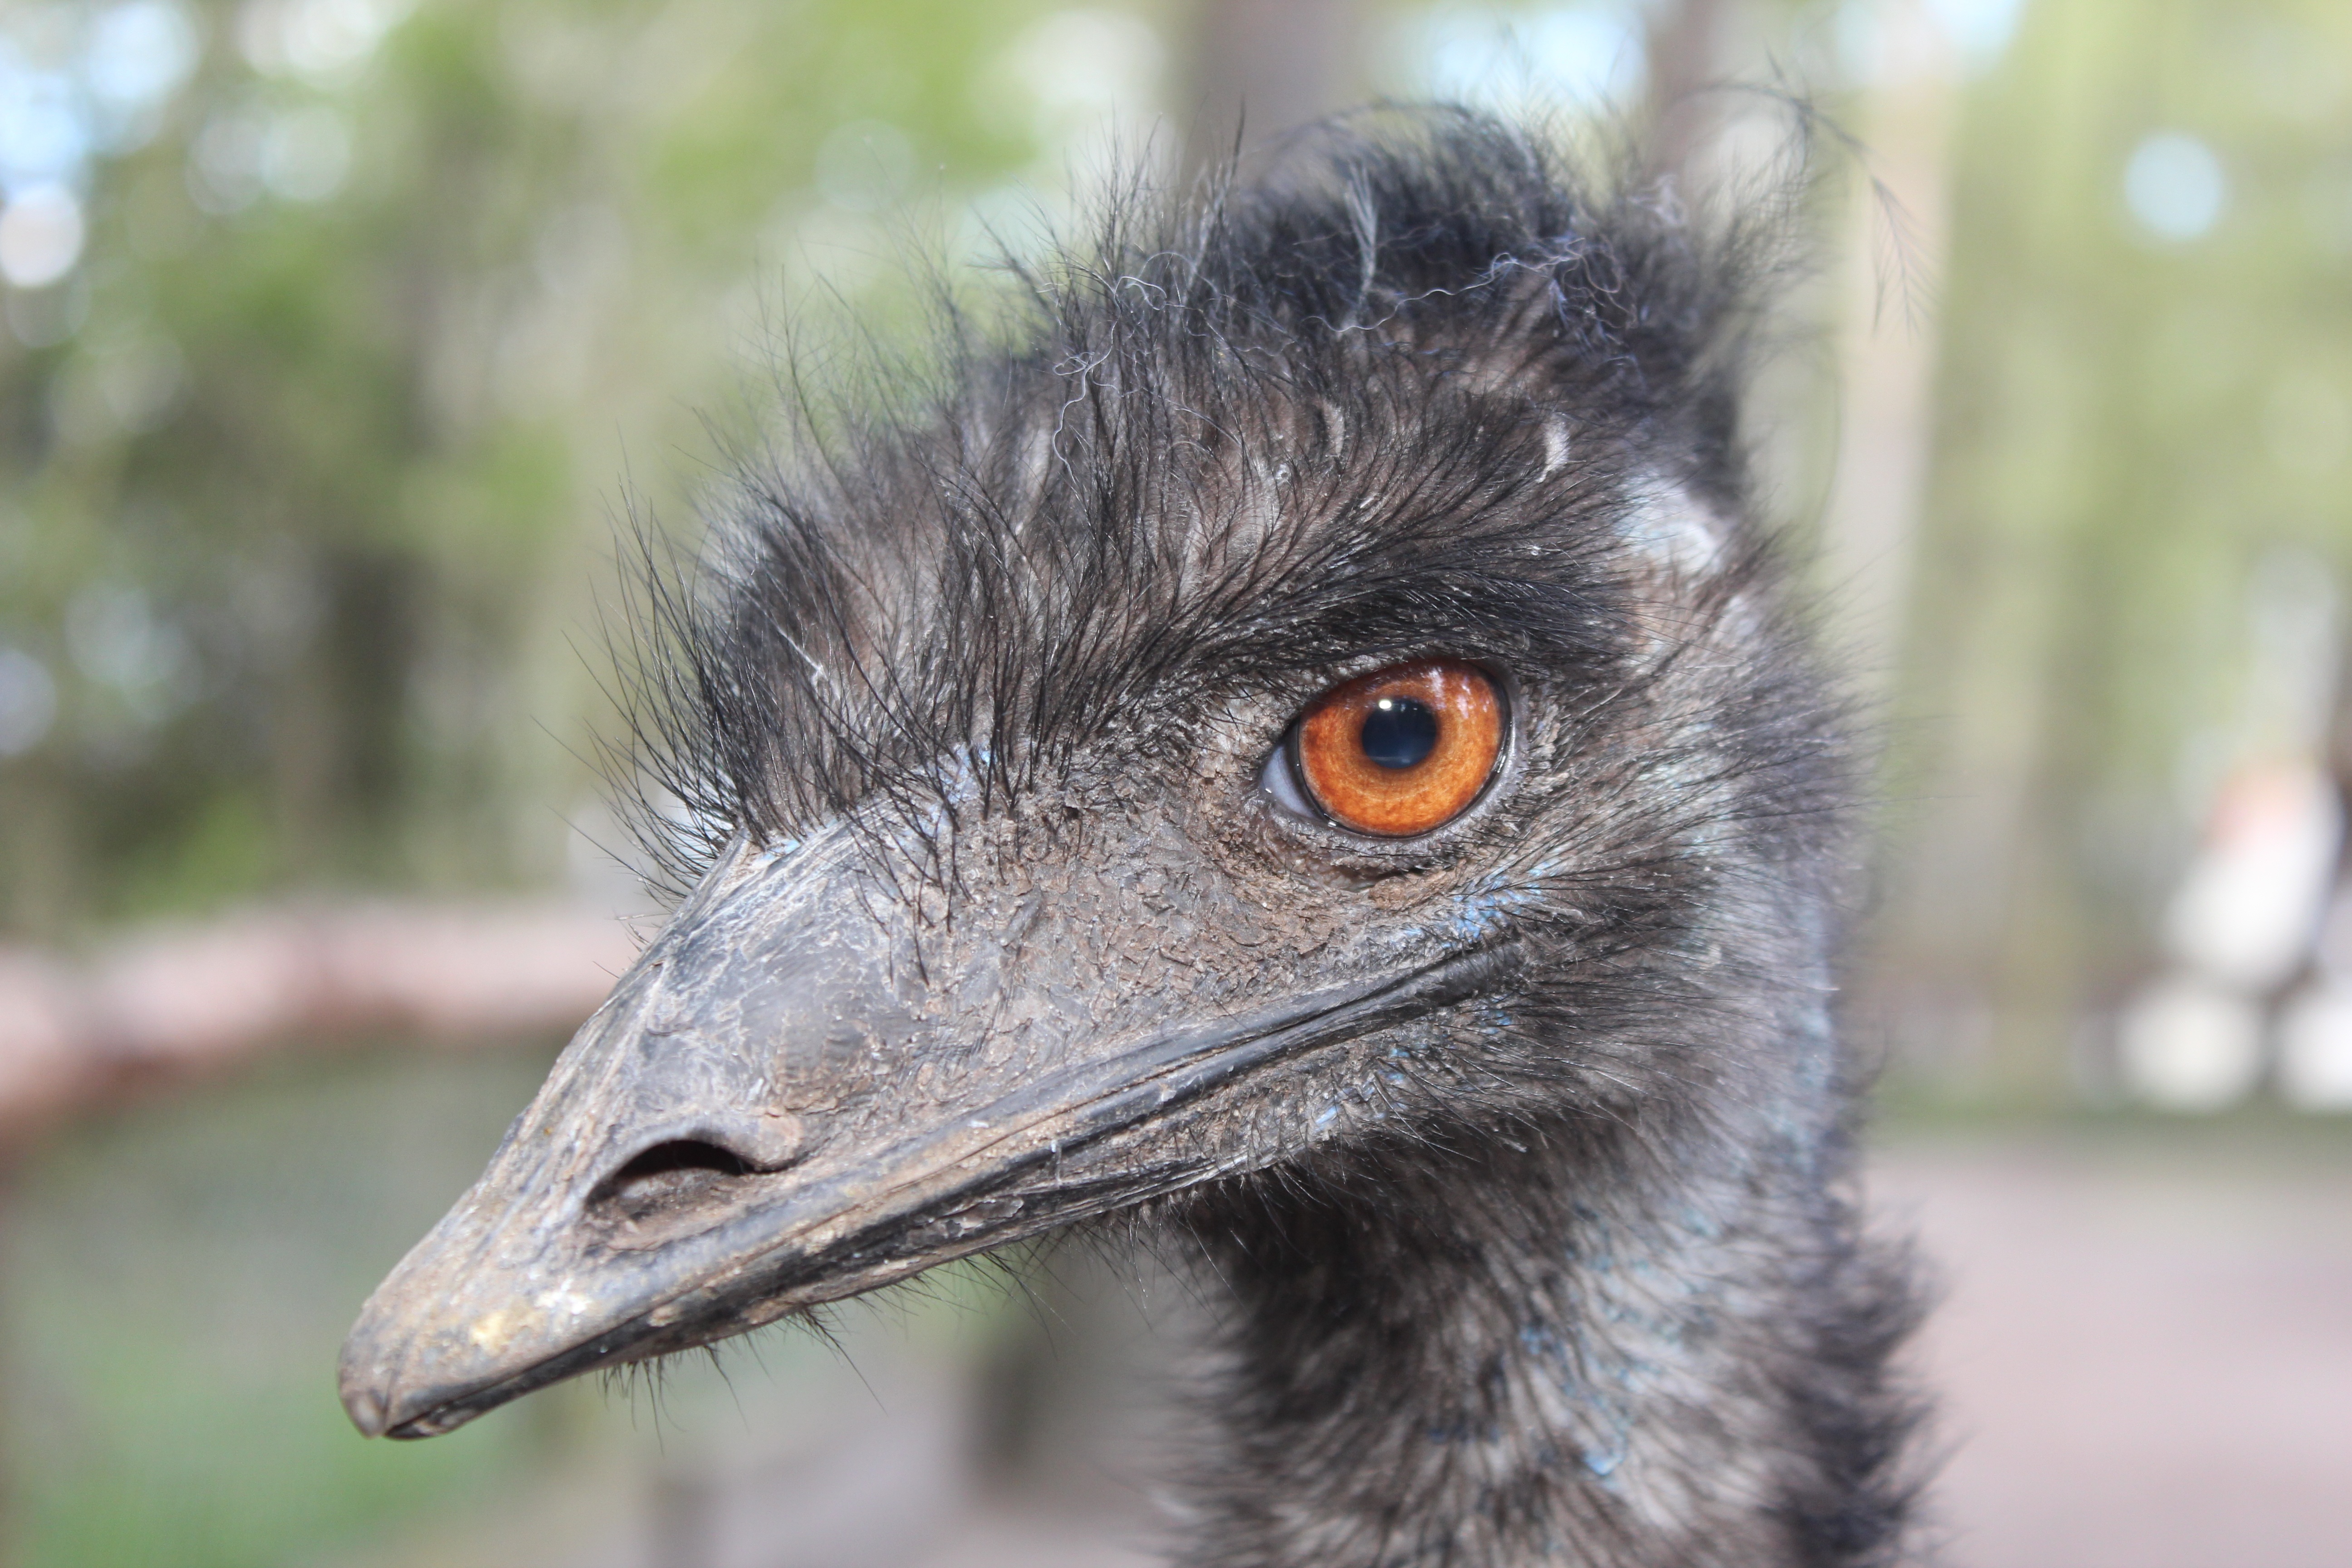
bird, animal, wildlife, zoo, beak, ostrich, fauna, close up, emu, head, vertebrate, ratite, wildlife photography, flightless bird, large emu, casuariiformes, joe bodemann, dromaius novaehollandiae